World Economic Forum

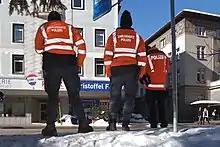
The Graubünden Civil Defense Police during the 2013 Annual Meeting in Davos

Every year regional meetings take place, enabling close contact among corporate business leaders, local government leaders, and NGOs. Meetings are held in Africa, East Asia, Latin America, and the Middle East. The mix of hosting countries varies from year to year, but consistently China and India have hosted throughout the decade since 2000.